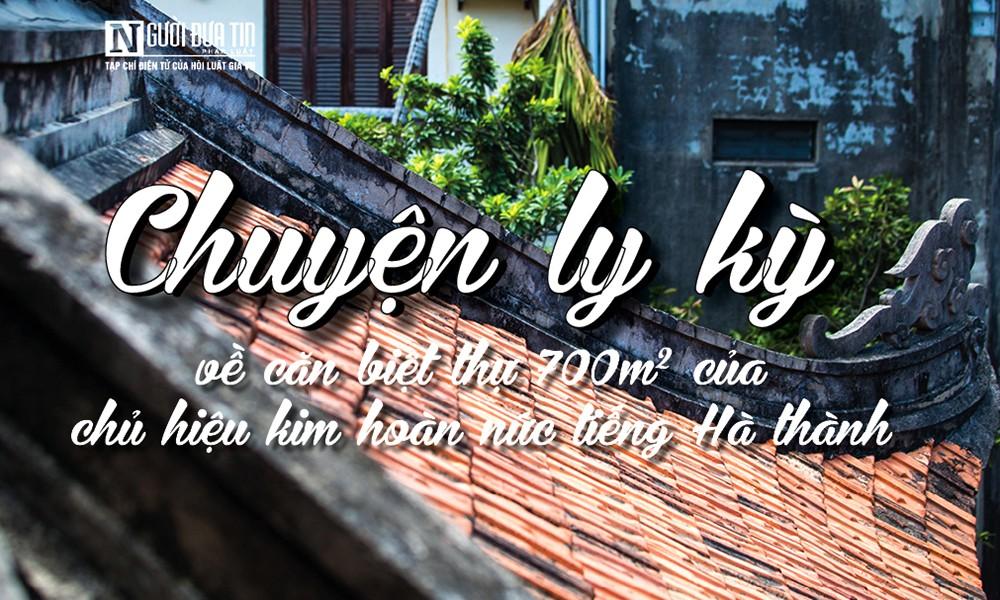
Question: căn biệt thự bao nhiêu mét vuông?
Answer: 700 mét vuông